Exists (film)

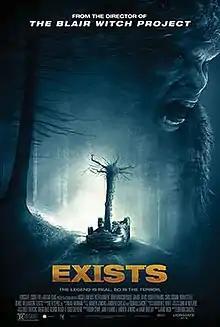
Theatrical release poster

Exists is a 2014 American found footage monster horror film, directed by Eduardo Sánchez. The film had its world premiere on March 7, 2014, at South by Southwest, and stars Chris Osborn and Samuel Davis. The story revolves around a group of friends hunted by something in the woods of East Texas. Following the darker psychological tone of Sánchez's previous film "Lovely Molly", the film returns to the creature-feature horror of "Altered", also written by Jamie Nash.